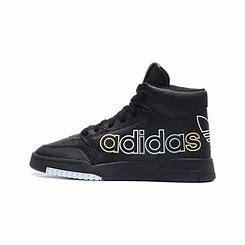
Brand: adidas
Model: originals Adidas Originals Drop Step XL